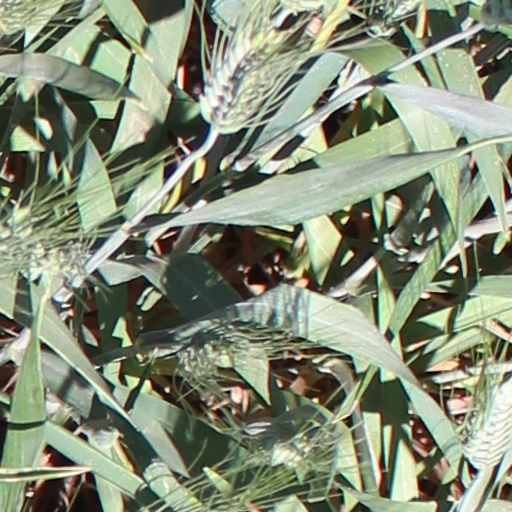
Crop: wheat